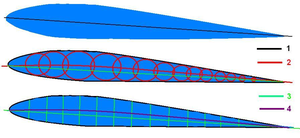
Les profils NACA sont des profils aérodynamiques pour les ailes d'avions développés par le Comité consultatif national pour l'aéronautique. Il s'agit de la série de profils la plus connue et utilisée dans la construction aéronautique.